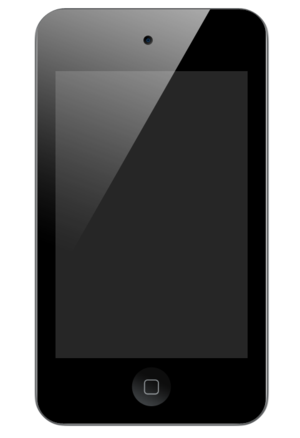
4e génération d'iPod touch